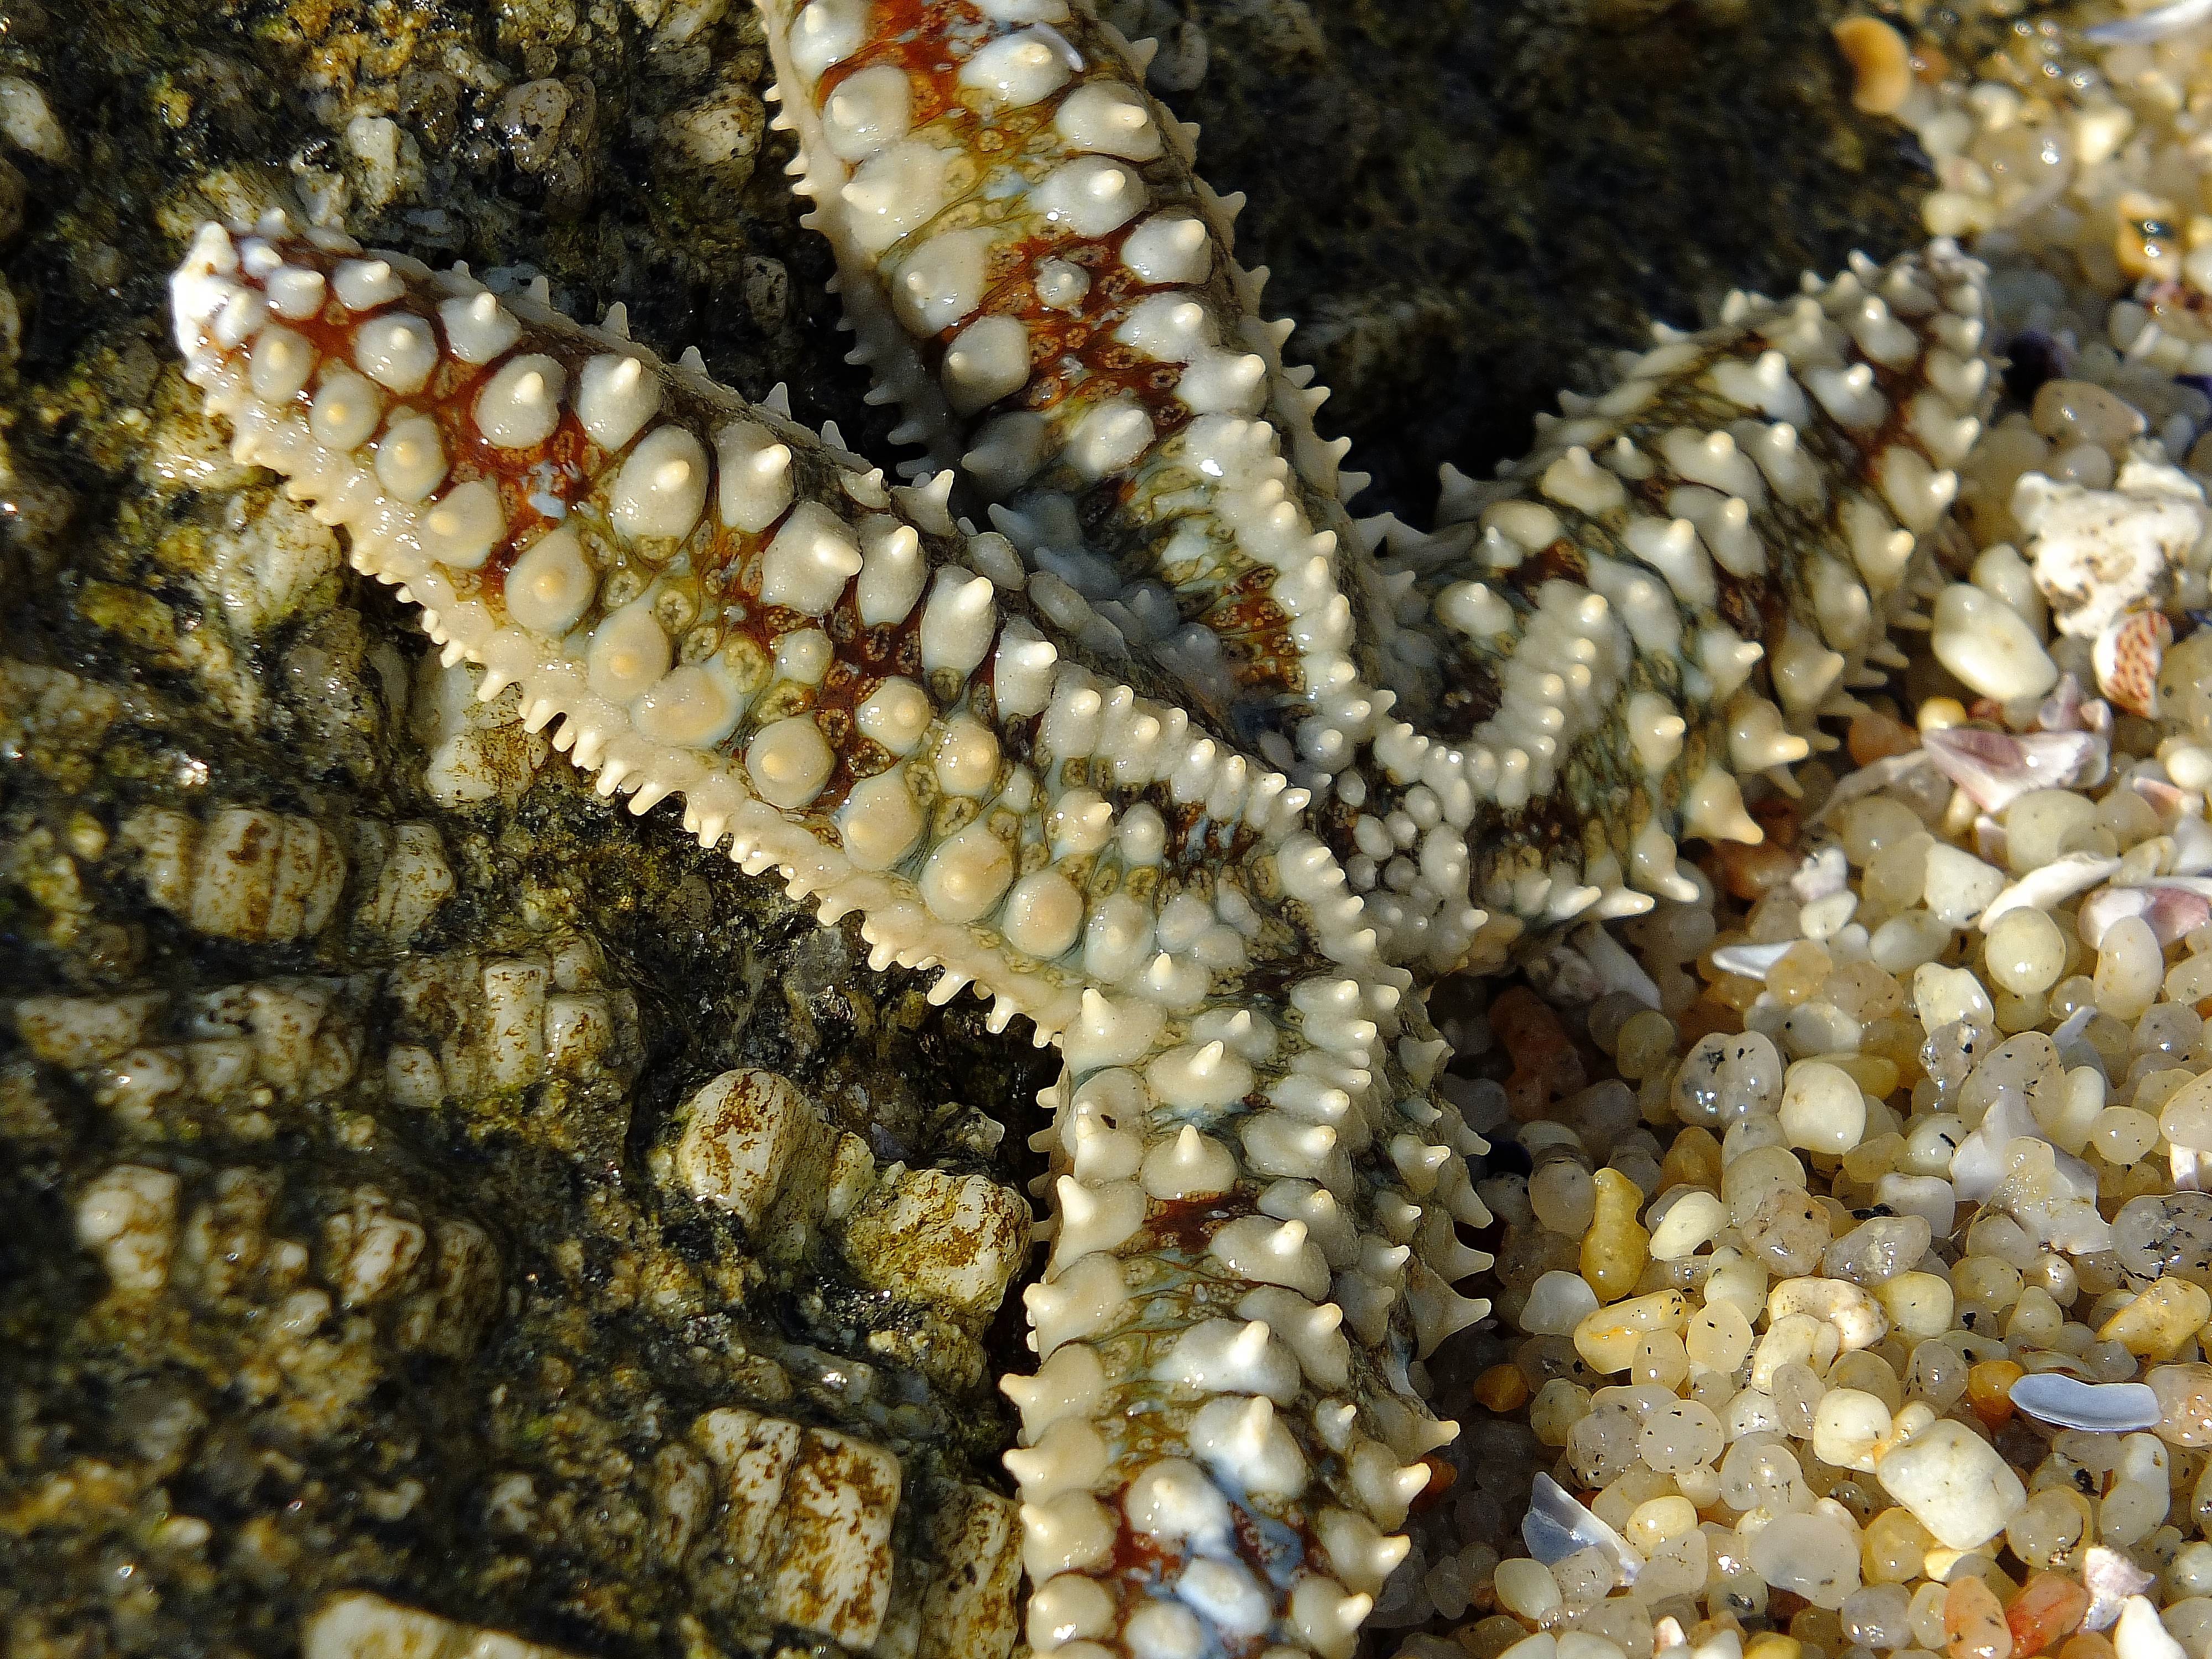
nature, macro, biology, fauna, coral, invertebrate, animals, naturaleza, galicia, espana, marin, ggl1, gaby1, animales, fujifilmxs1, marine biology, marine invertebrates